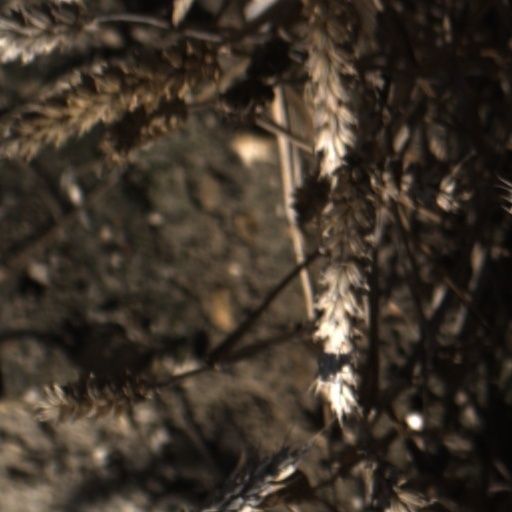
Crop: wheat